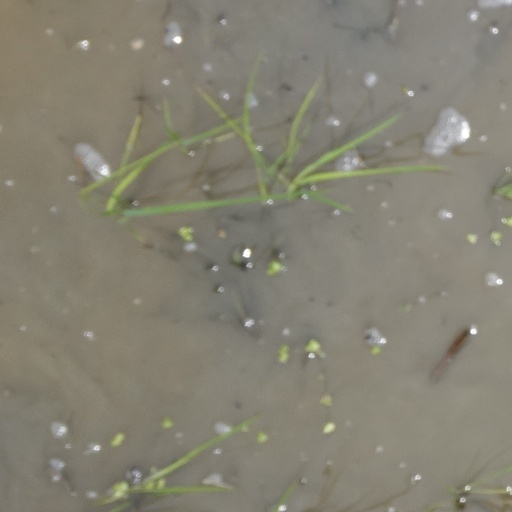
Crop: rice